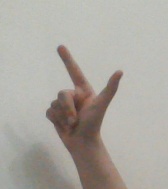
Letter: laam